Liliane Maury Pasquier

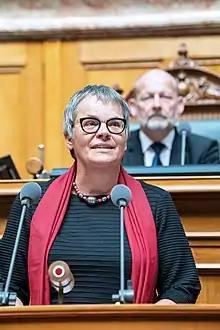
Liliane Maury Pasquier in 2018.

A member of the Swiss delegation to the Parliamentary Assembly of the Council of Europe since 2012, Maury Pasquier has served on a number of committees, including the Committee on Political Affairs and Democracy and the Committee on the Honouring of Obligations and Commitments by Member States of the Council of Europe (Monitoring Committee). In addition, she was chairwoman of the Committee on Rules of Procedure, Immunities and Institutional Affairs as well as the co-rapporteur for the monitoring of Russia (alongside former Greek foreign minister Dora Bakoyannis). She was also part of a PACE pre-electoral delegation to Armenia ahead of the 2017 national elections. She led the Socialist Group within the Assembly before being elected its President in June 2018. She was the 32nd President of the Assembly since its creation in 1949, and only the fourth woman to hold the post.